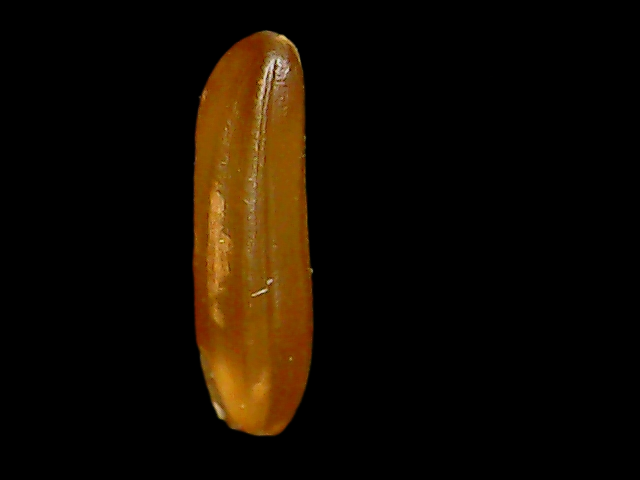
Rice variety: Binadhan20